I. Leo Glasser

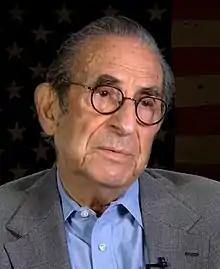
Glasser in 2014

Israel Leo Glasser (born April 6, 1924), also known as I. Leo Glasser or Leo Glasser, is a senior United States district judge of the United States District Court for the Eastern District of New York.